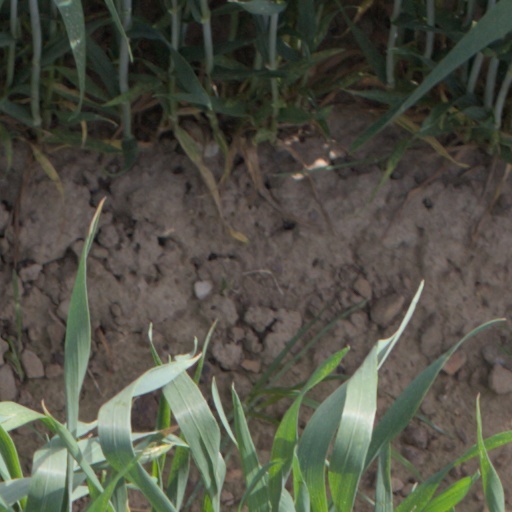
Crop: wheat